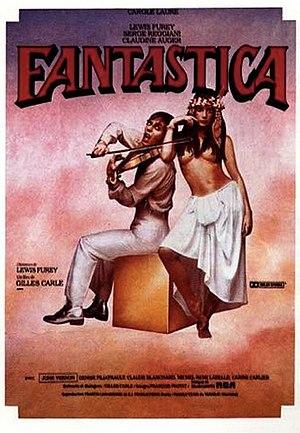
Affiche du film Fantastica (Q3066593)
Fantastica est un film québécois réalisé par Gilles Carle sorti en 1980. Le film a été le film d'ouverture du prestigieux Festival du film de Cannes en 1980.